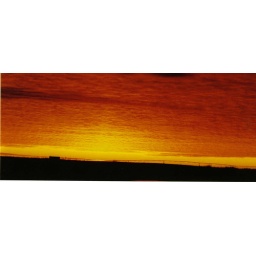
ocean in the sky